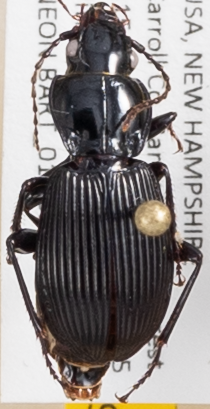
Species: Pterostichus coracinus
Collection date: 2019-06-26
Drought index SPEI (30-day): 0.362
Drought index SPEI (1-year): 1.22
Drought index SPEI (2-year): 0.998